Sarasota Bay

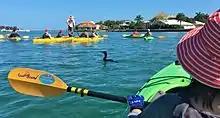
Ecotour guide stands on a kayak spotting dolphins and manatees, around Lido Key

Ecotourism based on kayak trips is gaining in popularity in Sarasota Bay. Guided kayak trips take kayakers on a tour of the local ecosystem. Kayakers can watch dolphins breach and manatees eat sea grass, in shallow bay water.